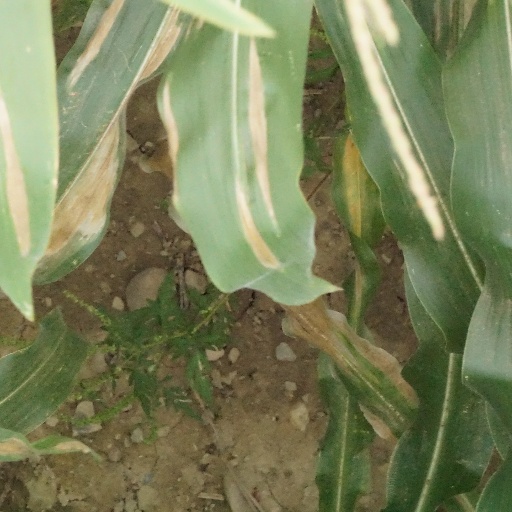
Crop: maize; corn